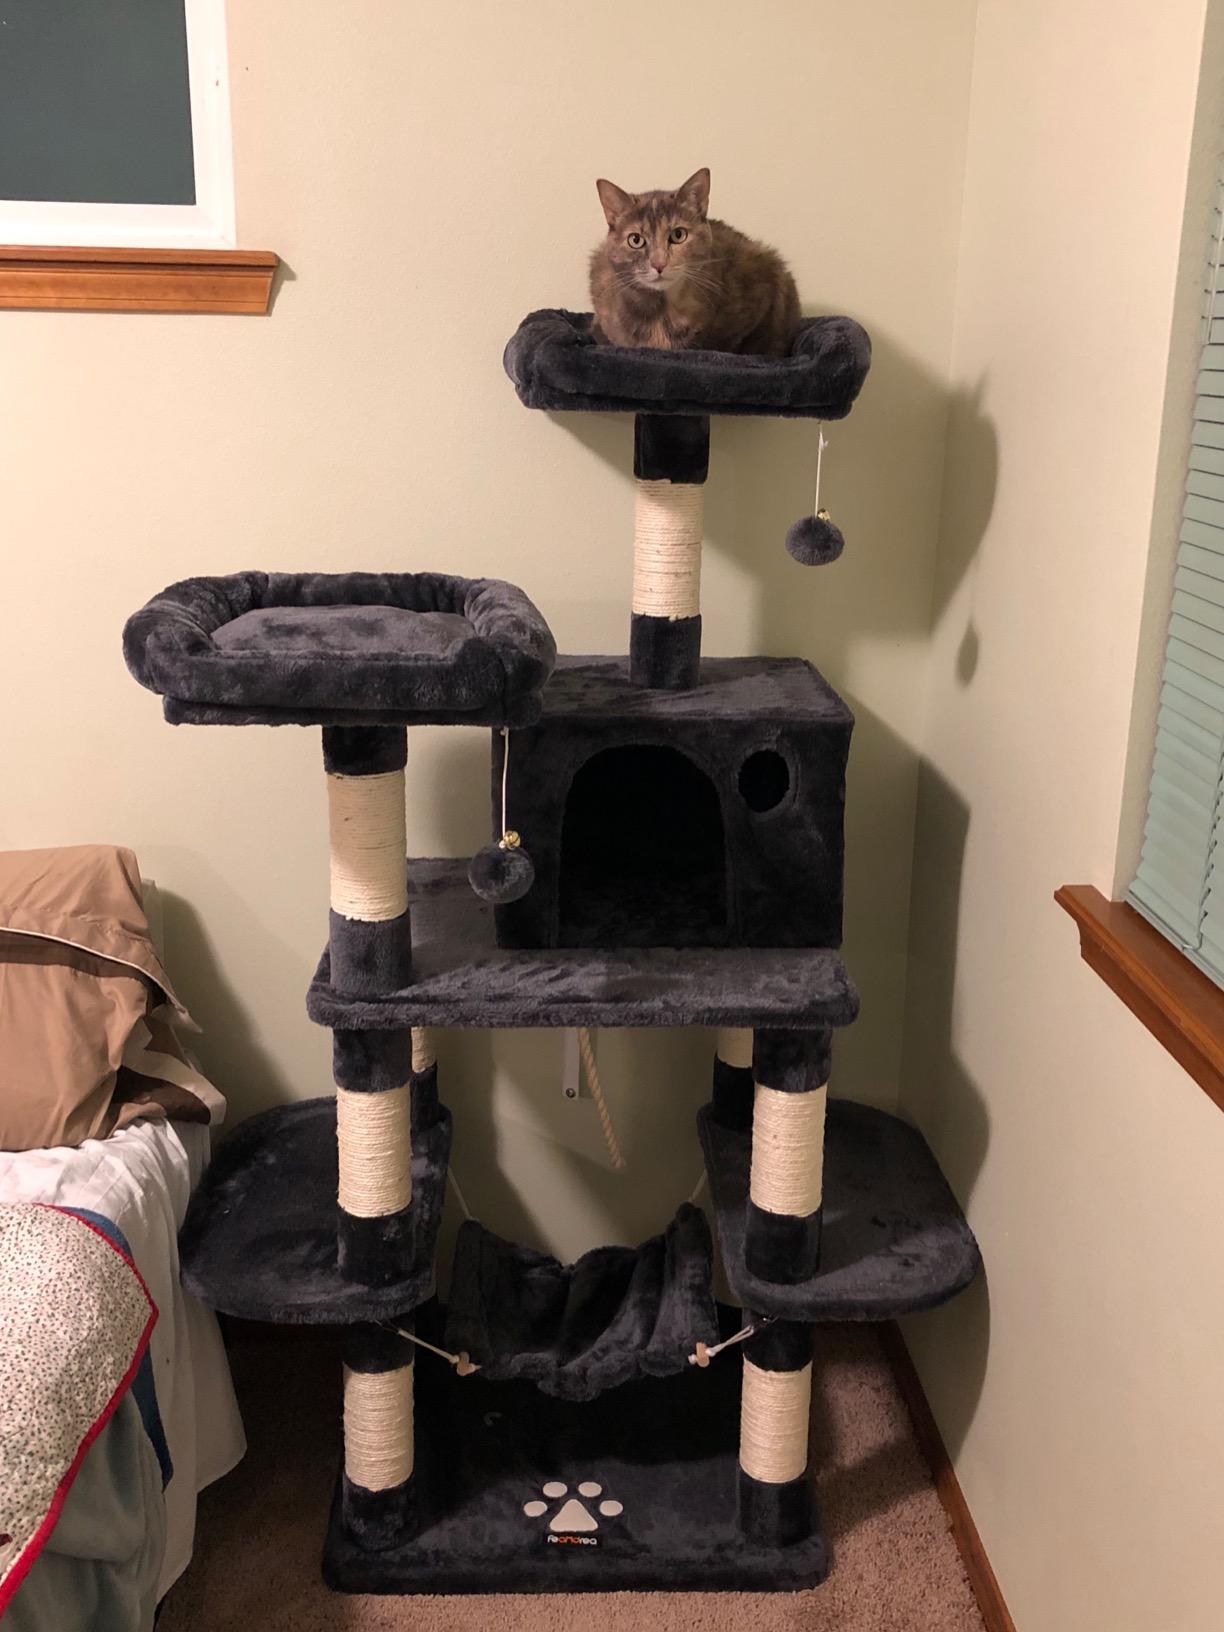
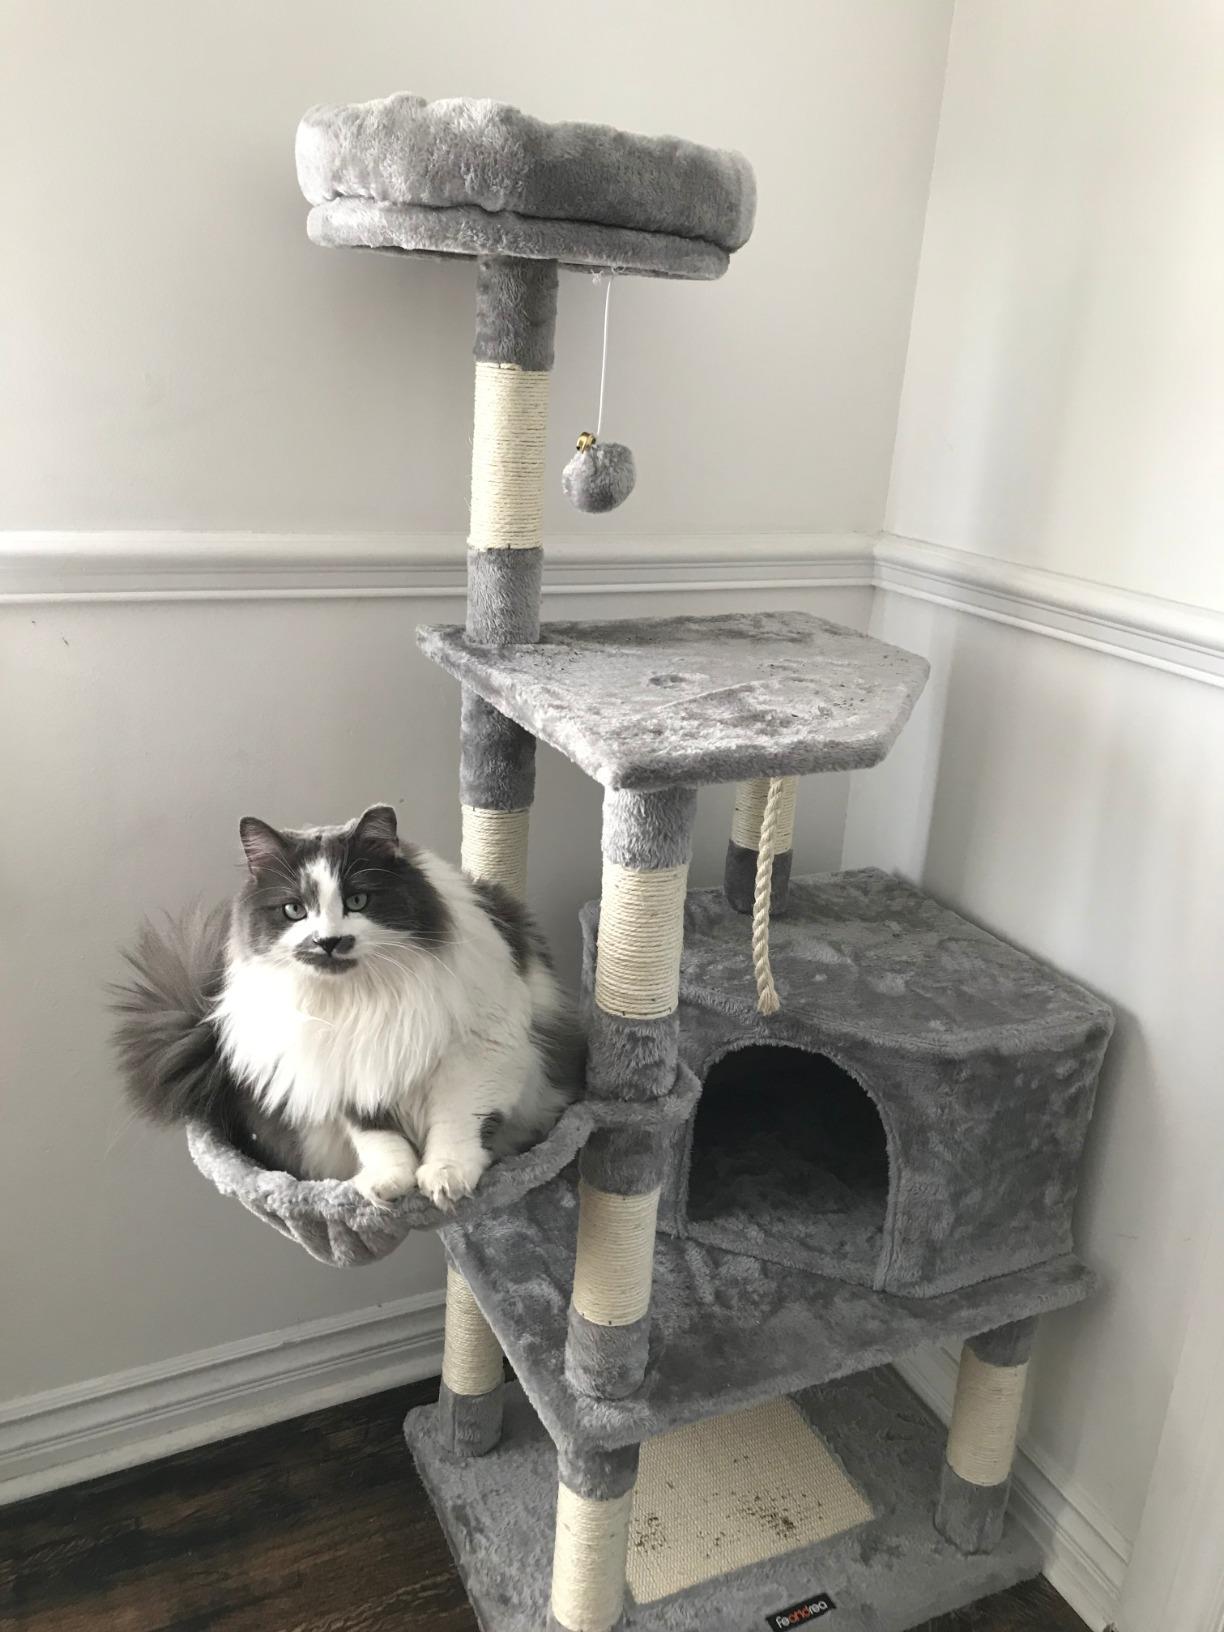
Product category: items_cat tree
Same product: no